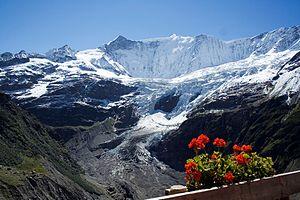
Le Gross Fiescherhorn est, comme le Hinter Fiescherhorn, un sommet de plus de 4 000 mètres dans les Alpes bernoises.